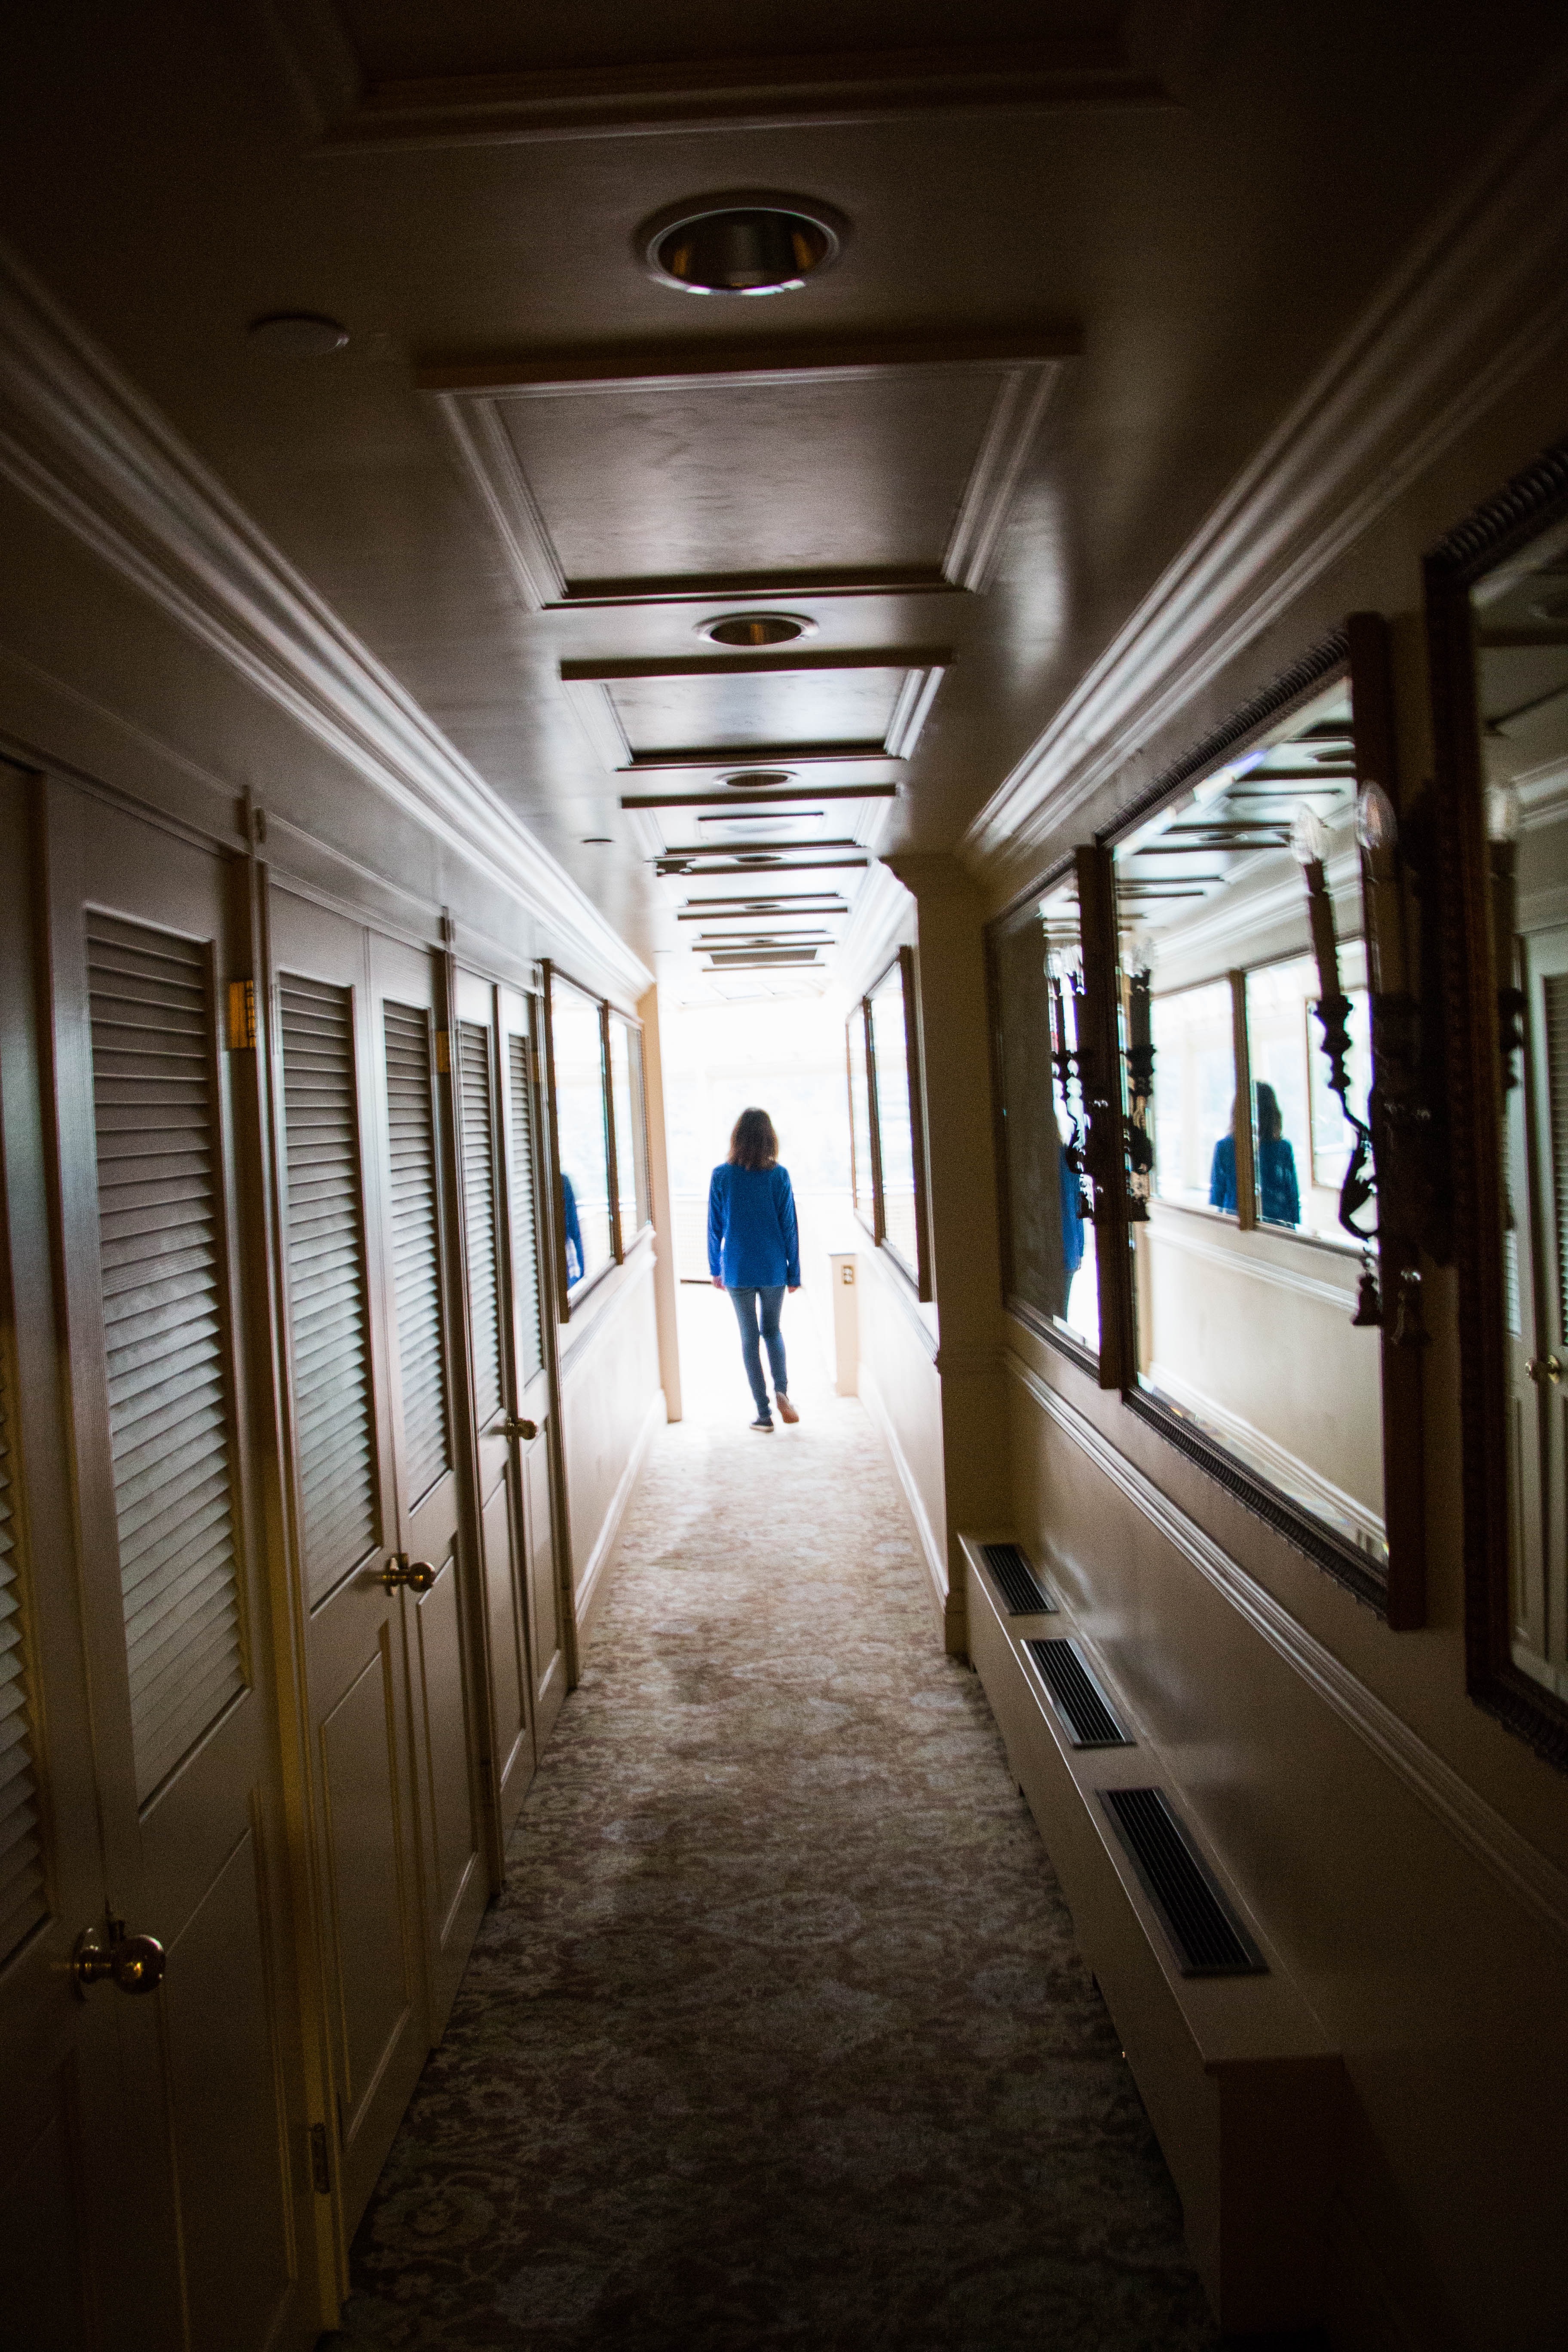
home, transport, hall, public transport, interior design, symmetry, tourist attraction